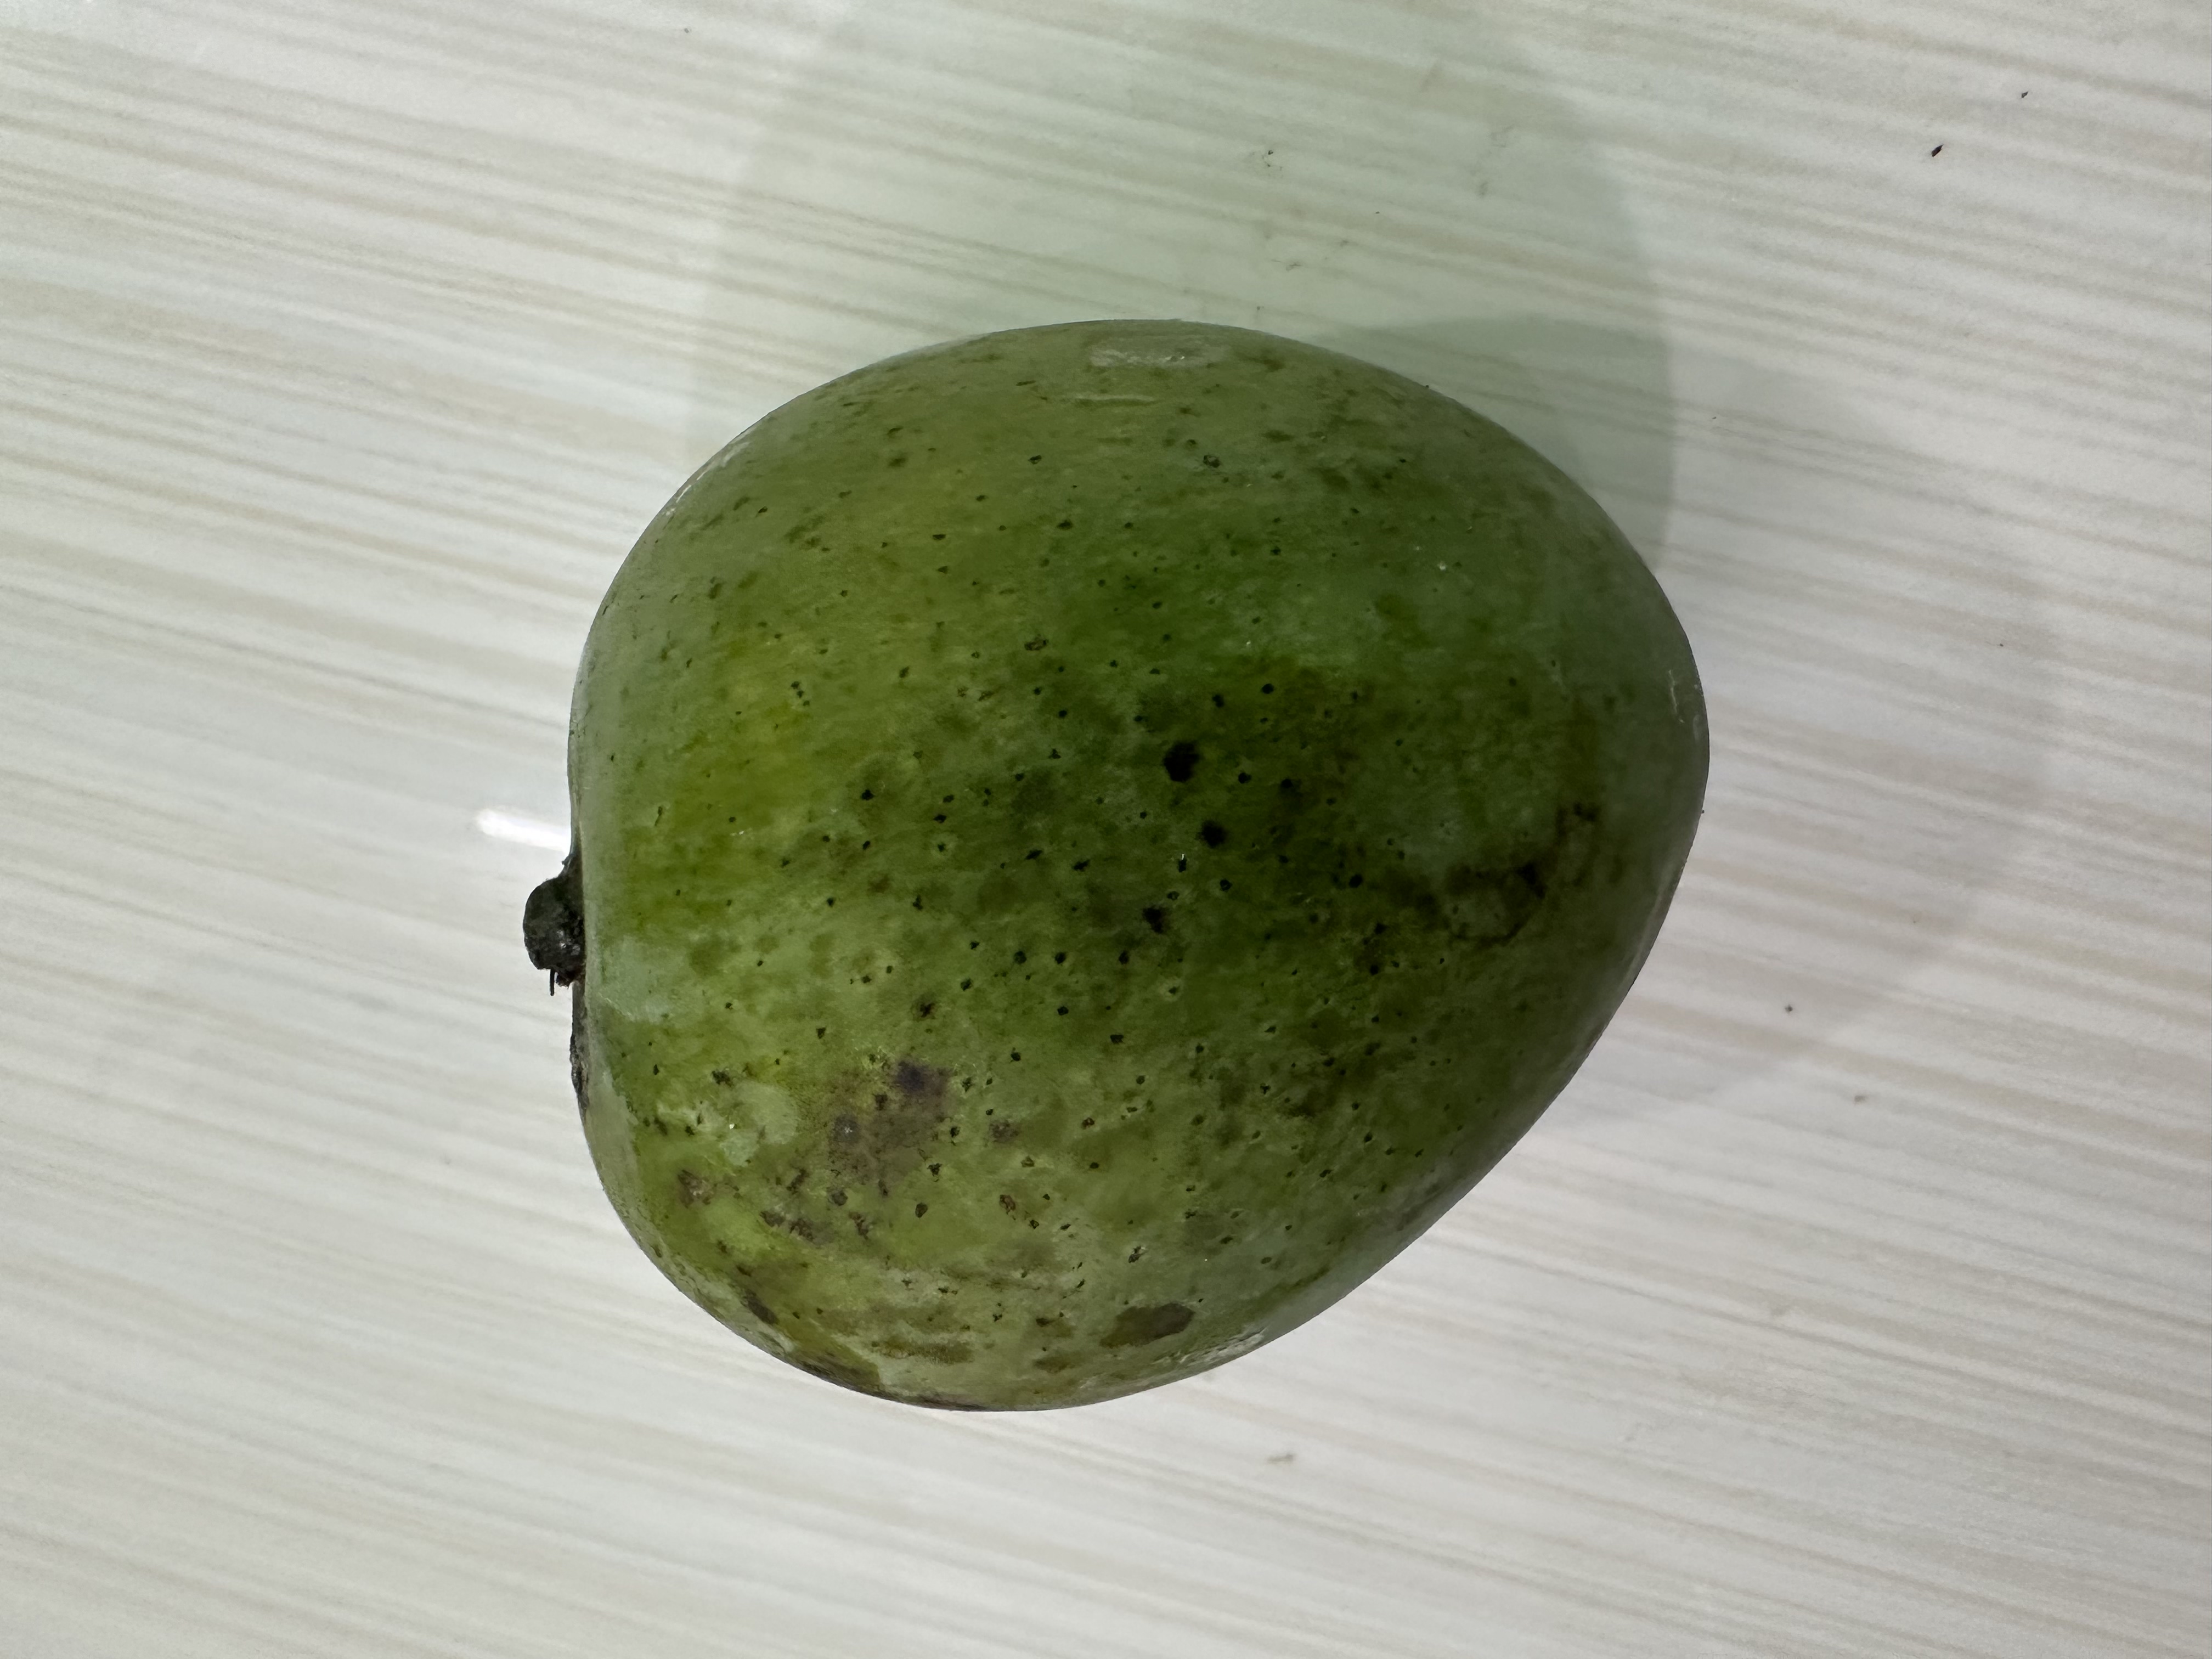
Mango variety: Harivanga